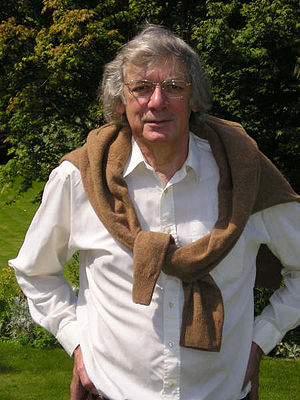
Ted Honderich
Ted Honderich er en canadiskfødt britisk filosof, af mennonitisk oprindelse, som flyttede til London i 1959 for at arbejde med Alfred Ayer. Han var bror til forlæggeren Beland Honderich.